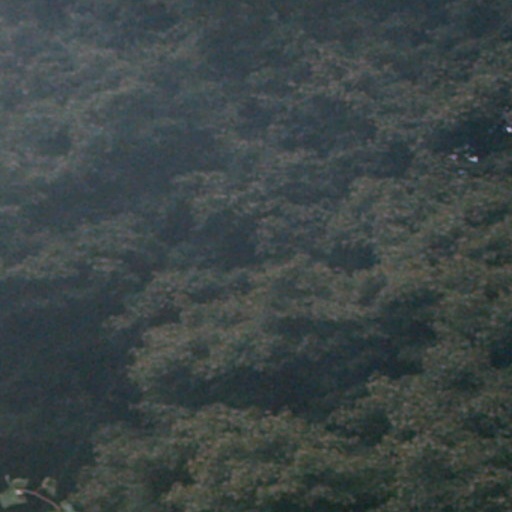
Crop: cassava